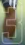
Number: 3